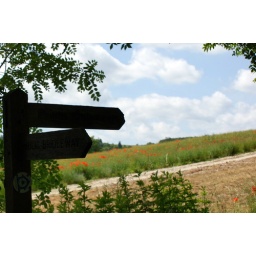
Spotted these lovely wild poppies in a rape seed field whilst walking on the Monarch's Way.